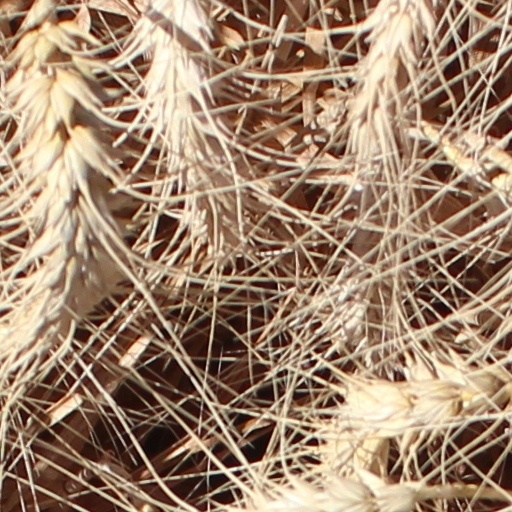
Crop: wheat